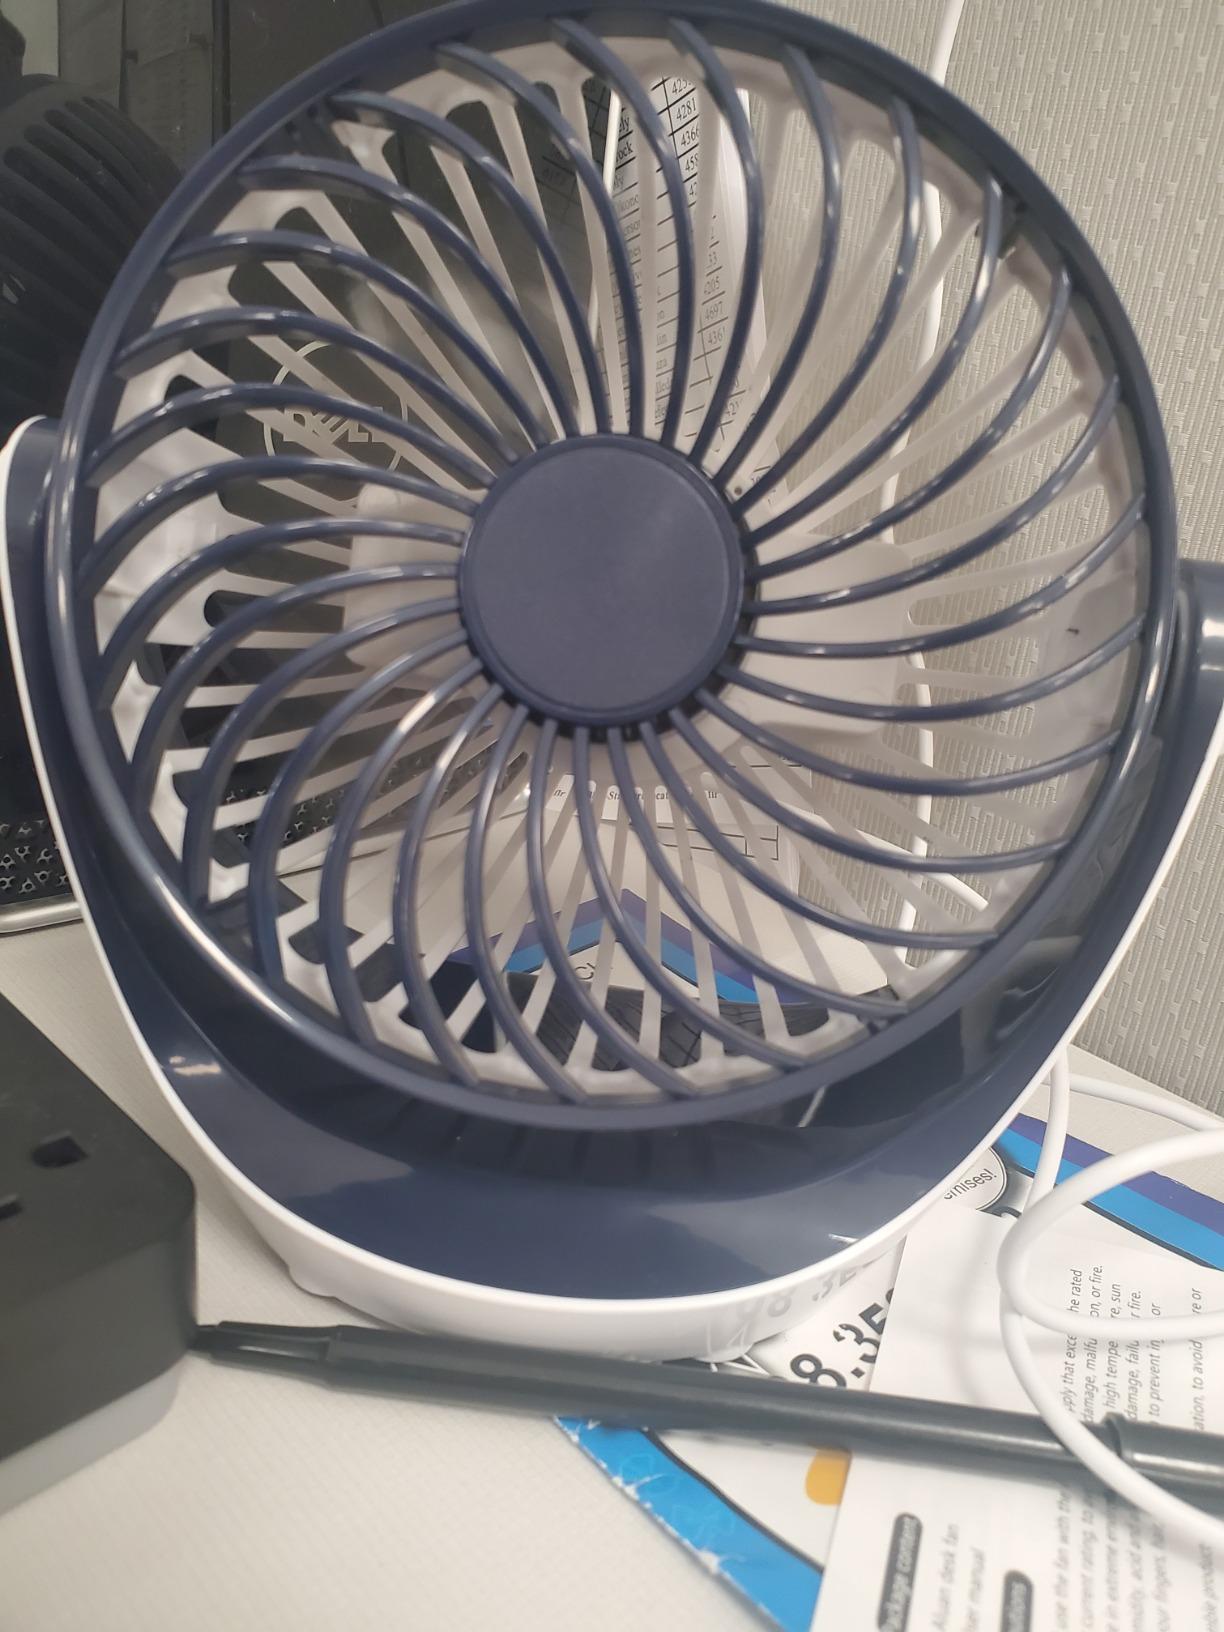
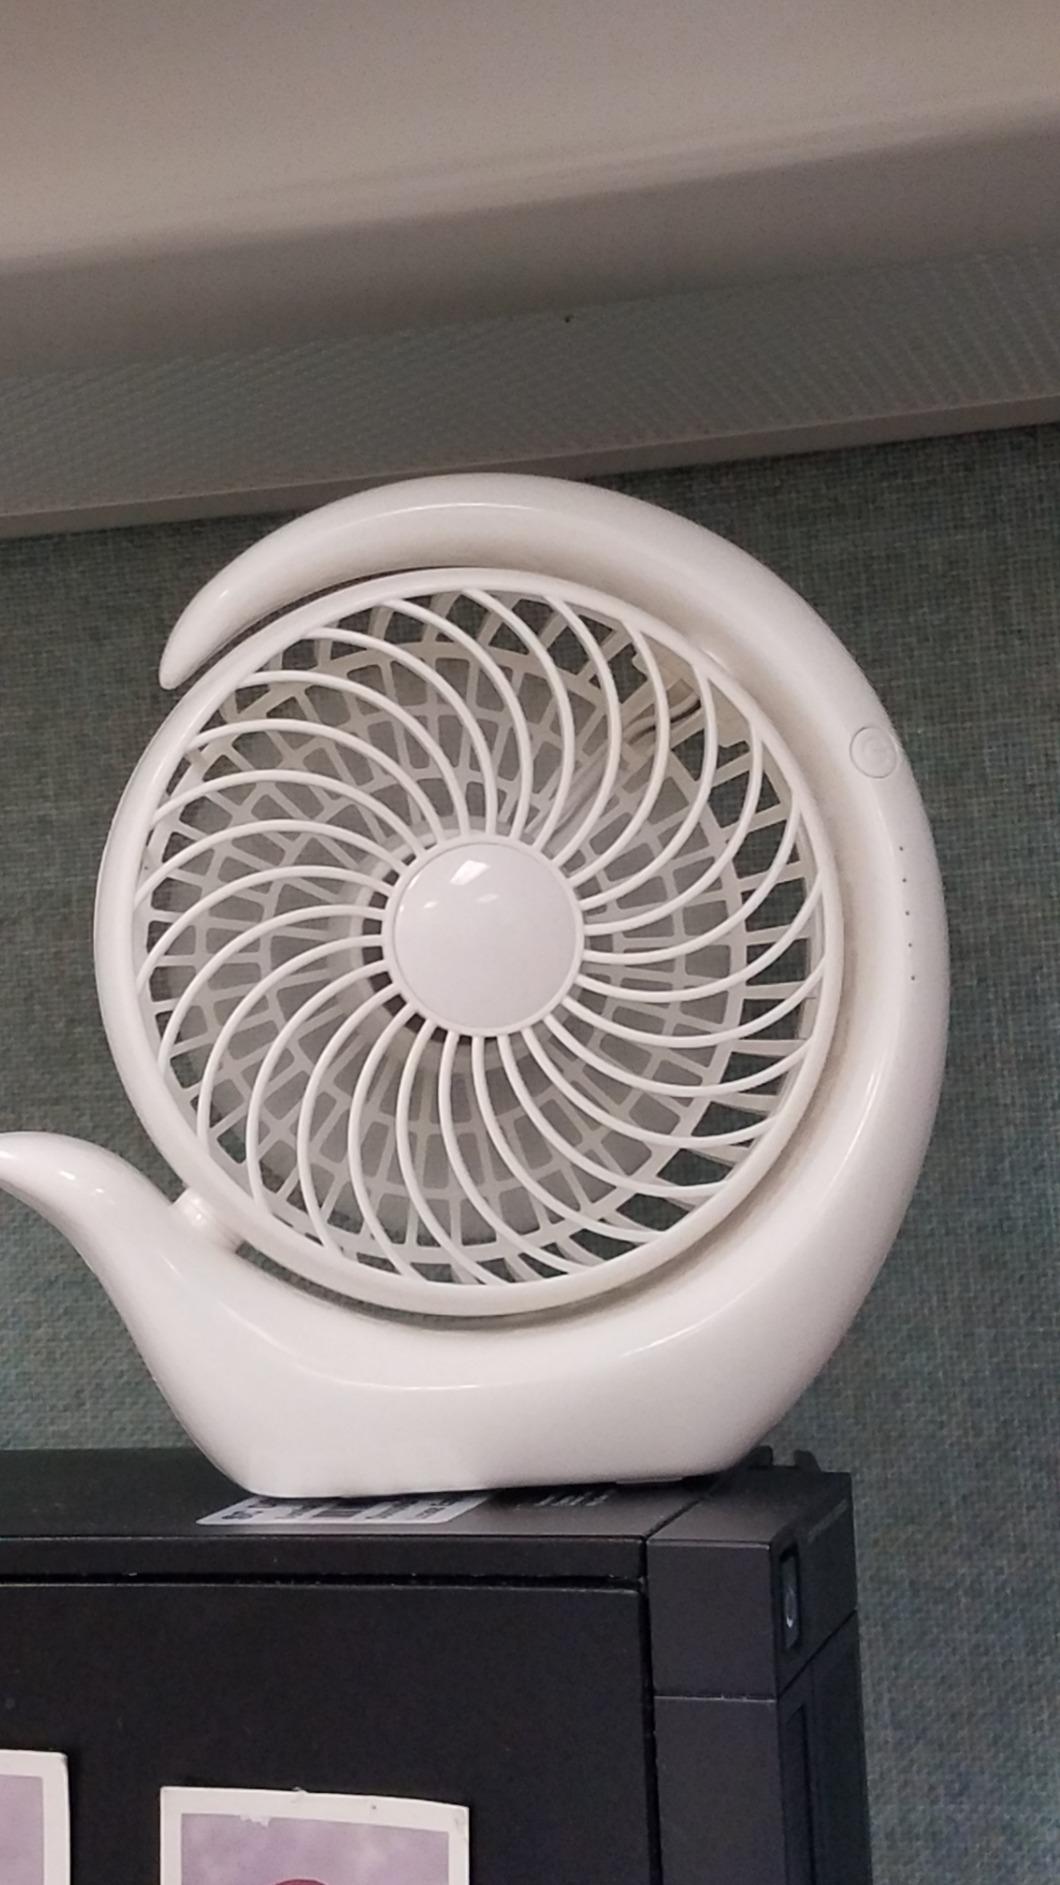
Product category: fan
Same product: no